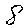
Label: 8